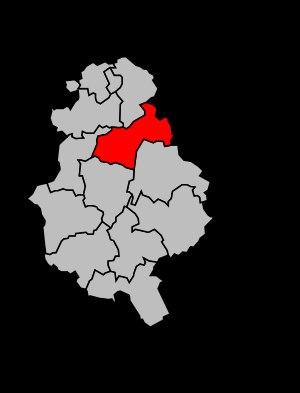
Le canton de Tourouvre au Perche, anciennement canton de Tourouvre, est une division administrative française située dans le département de l'Orne et la région Normandie.